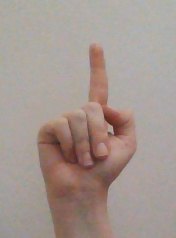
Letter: bb